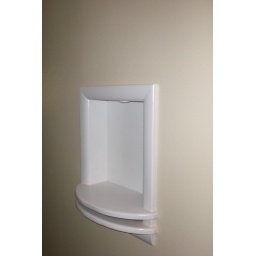
phone shelf in hall